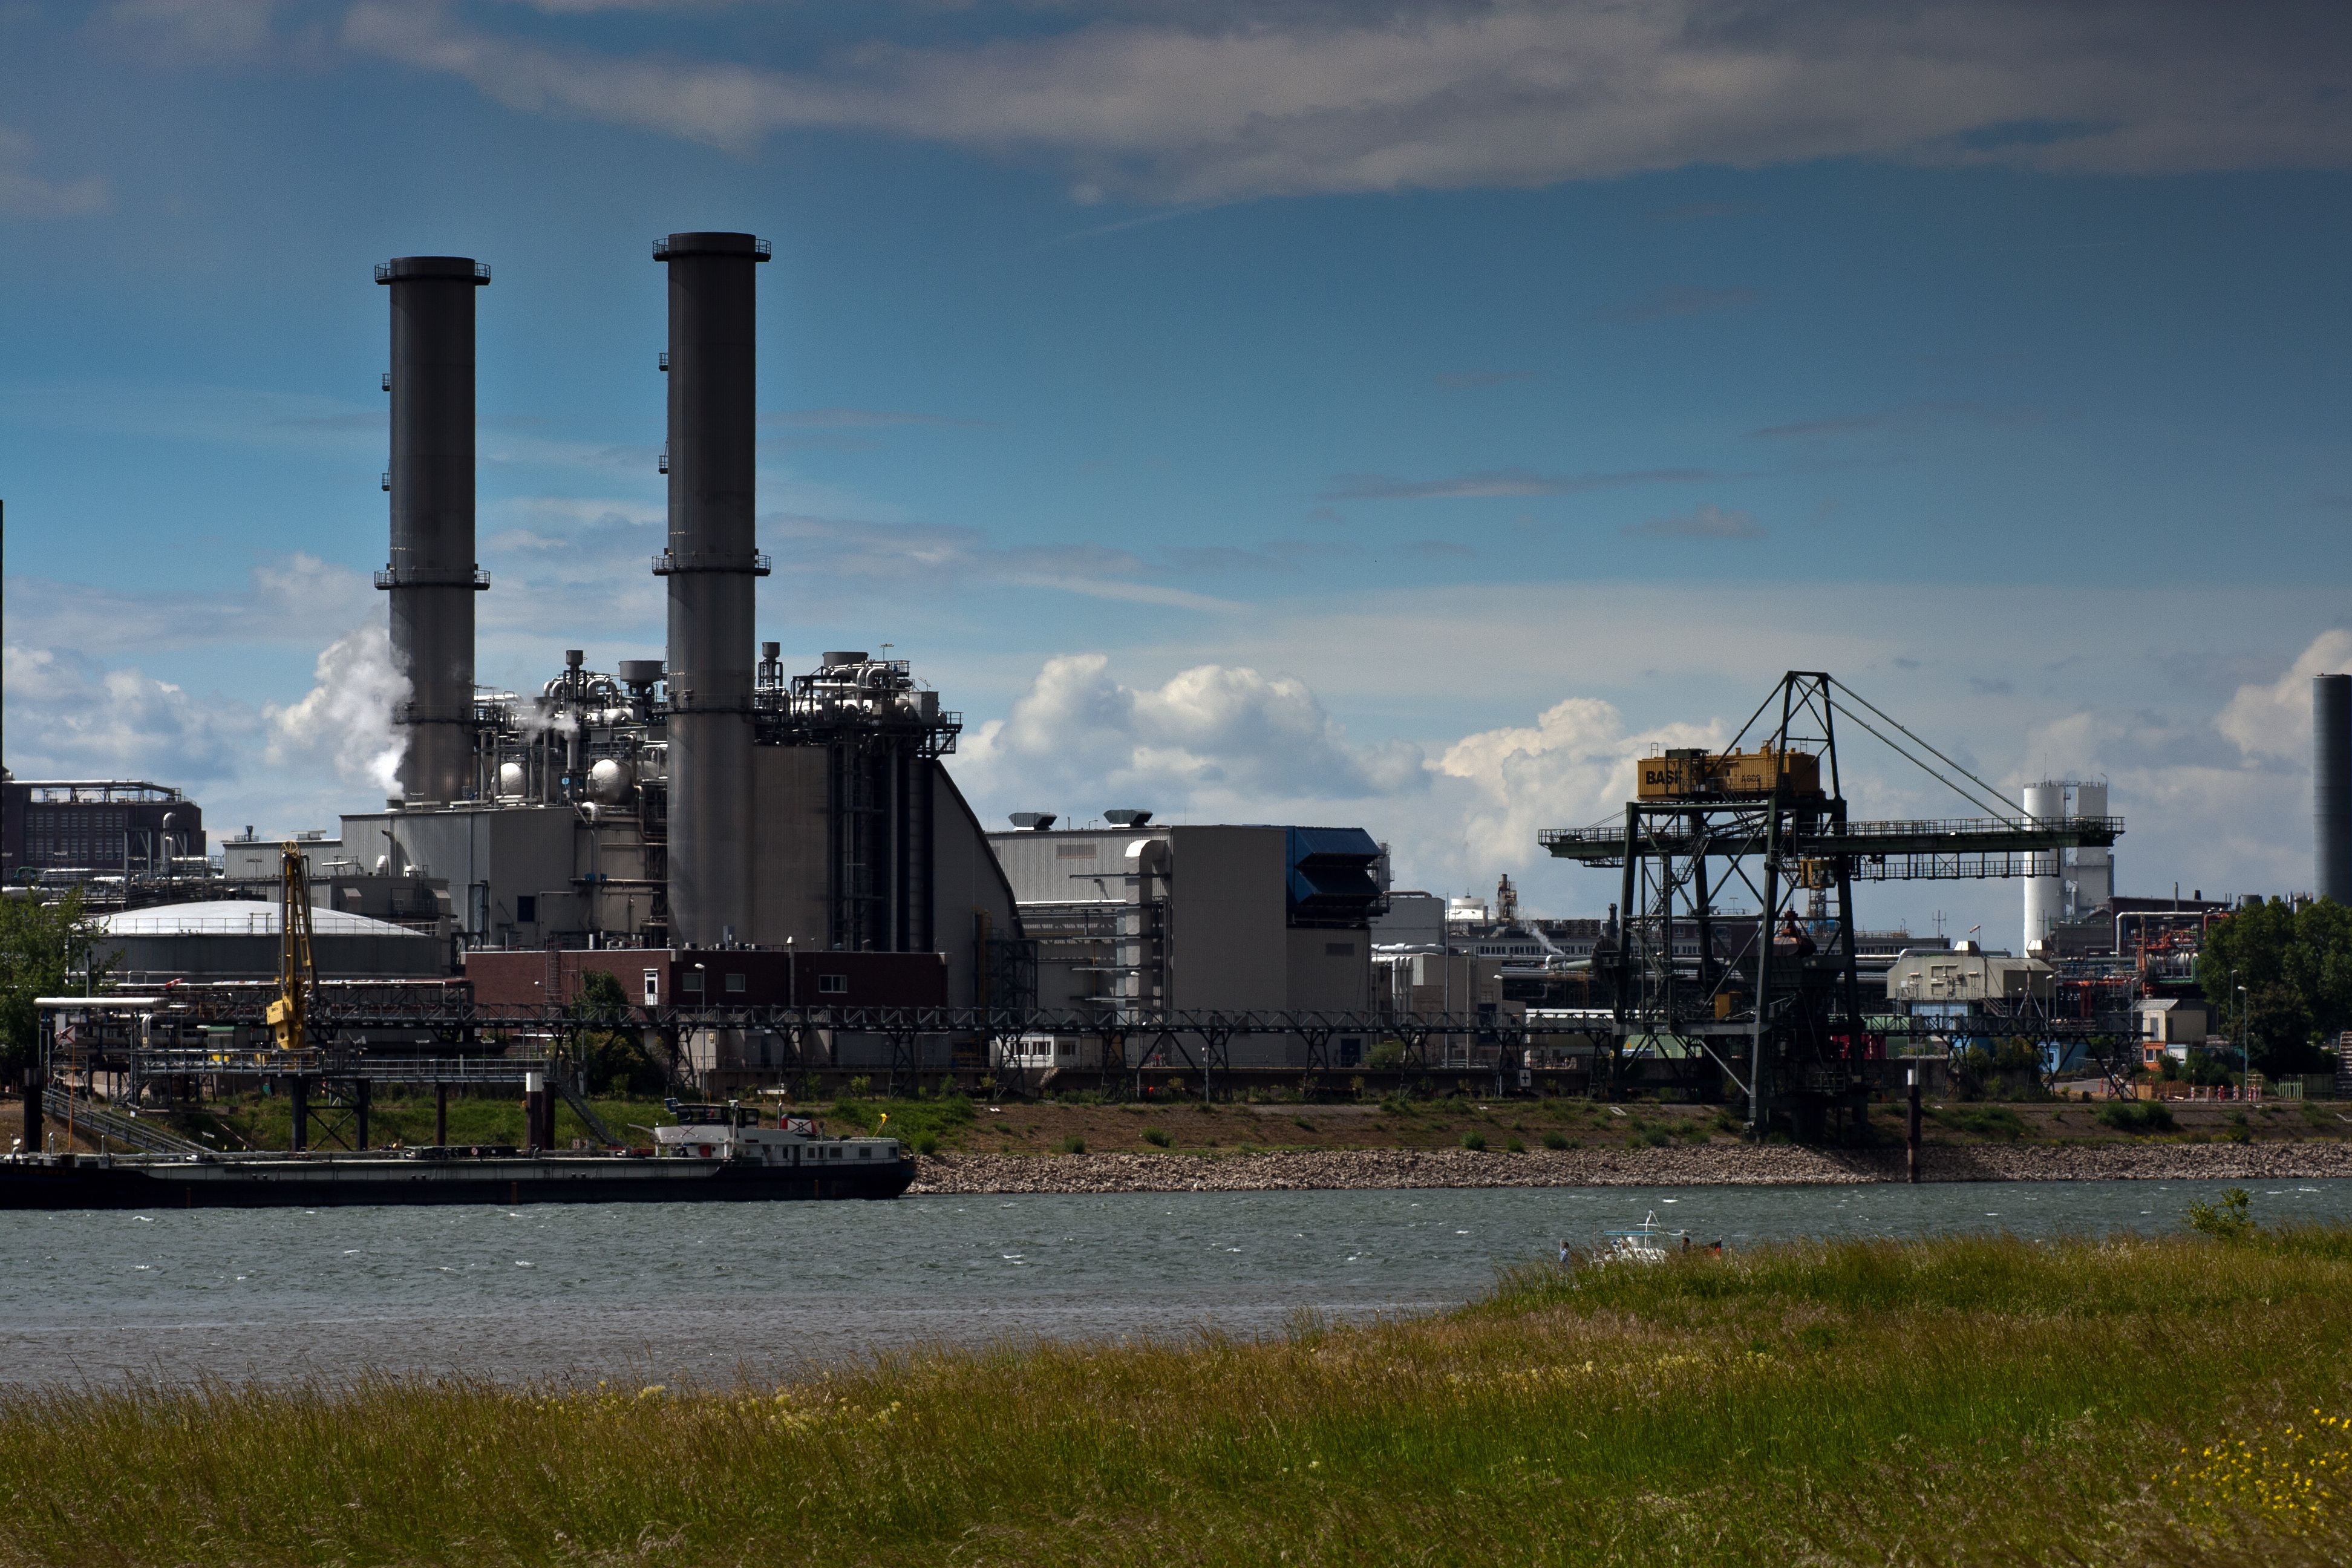
skyline, cityscape, transport, vehicle, harbor, factory, industry, port, energy, mannheim, rhine, petroleum, power station, outdoor structure, oil field, industrieanlange